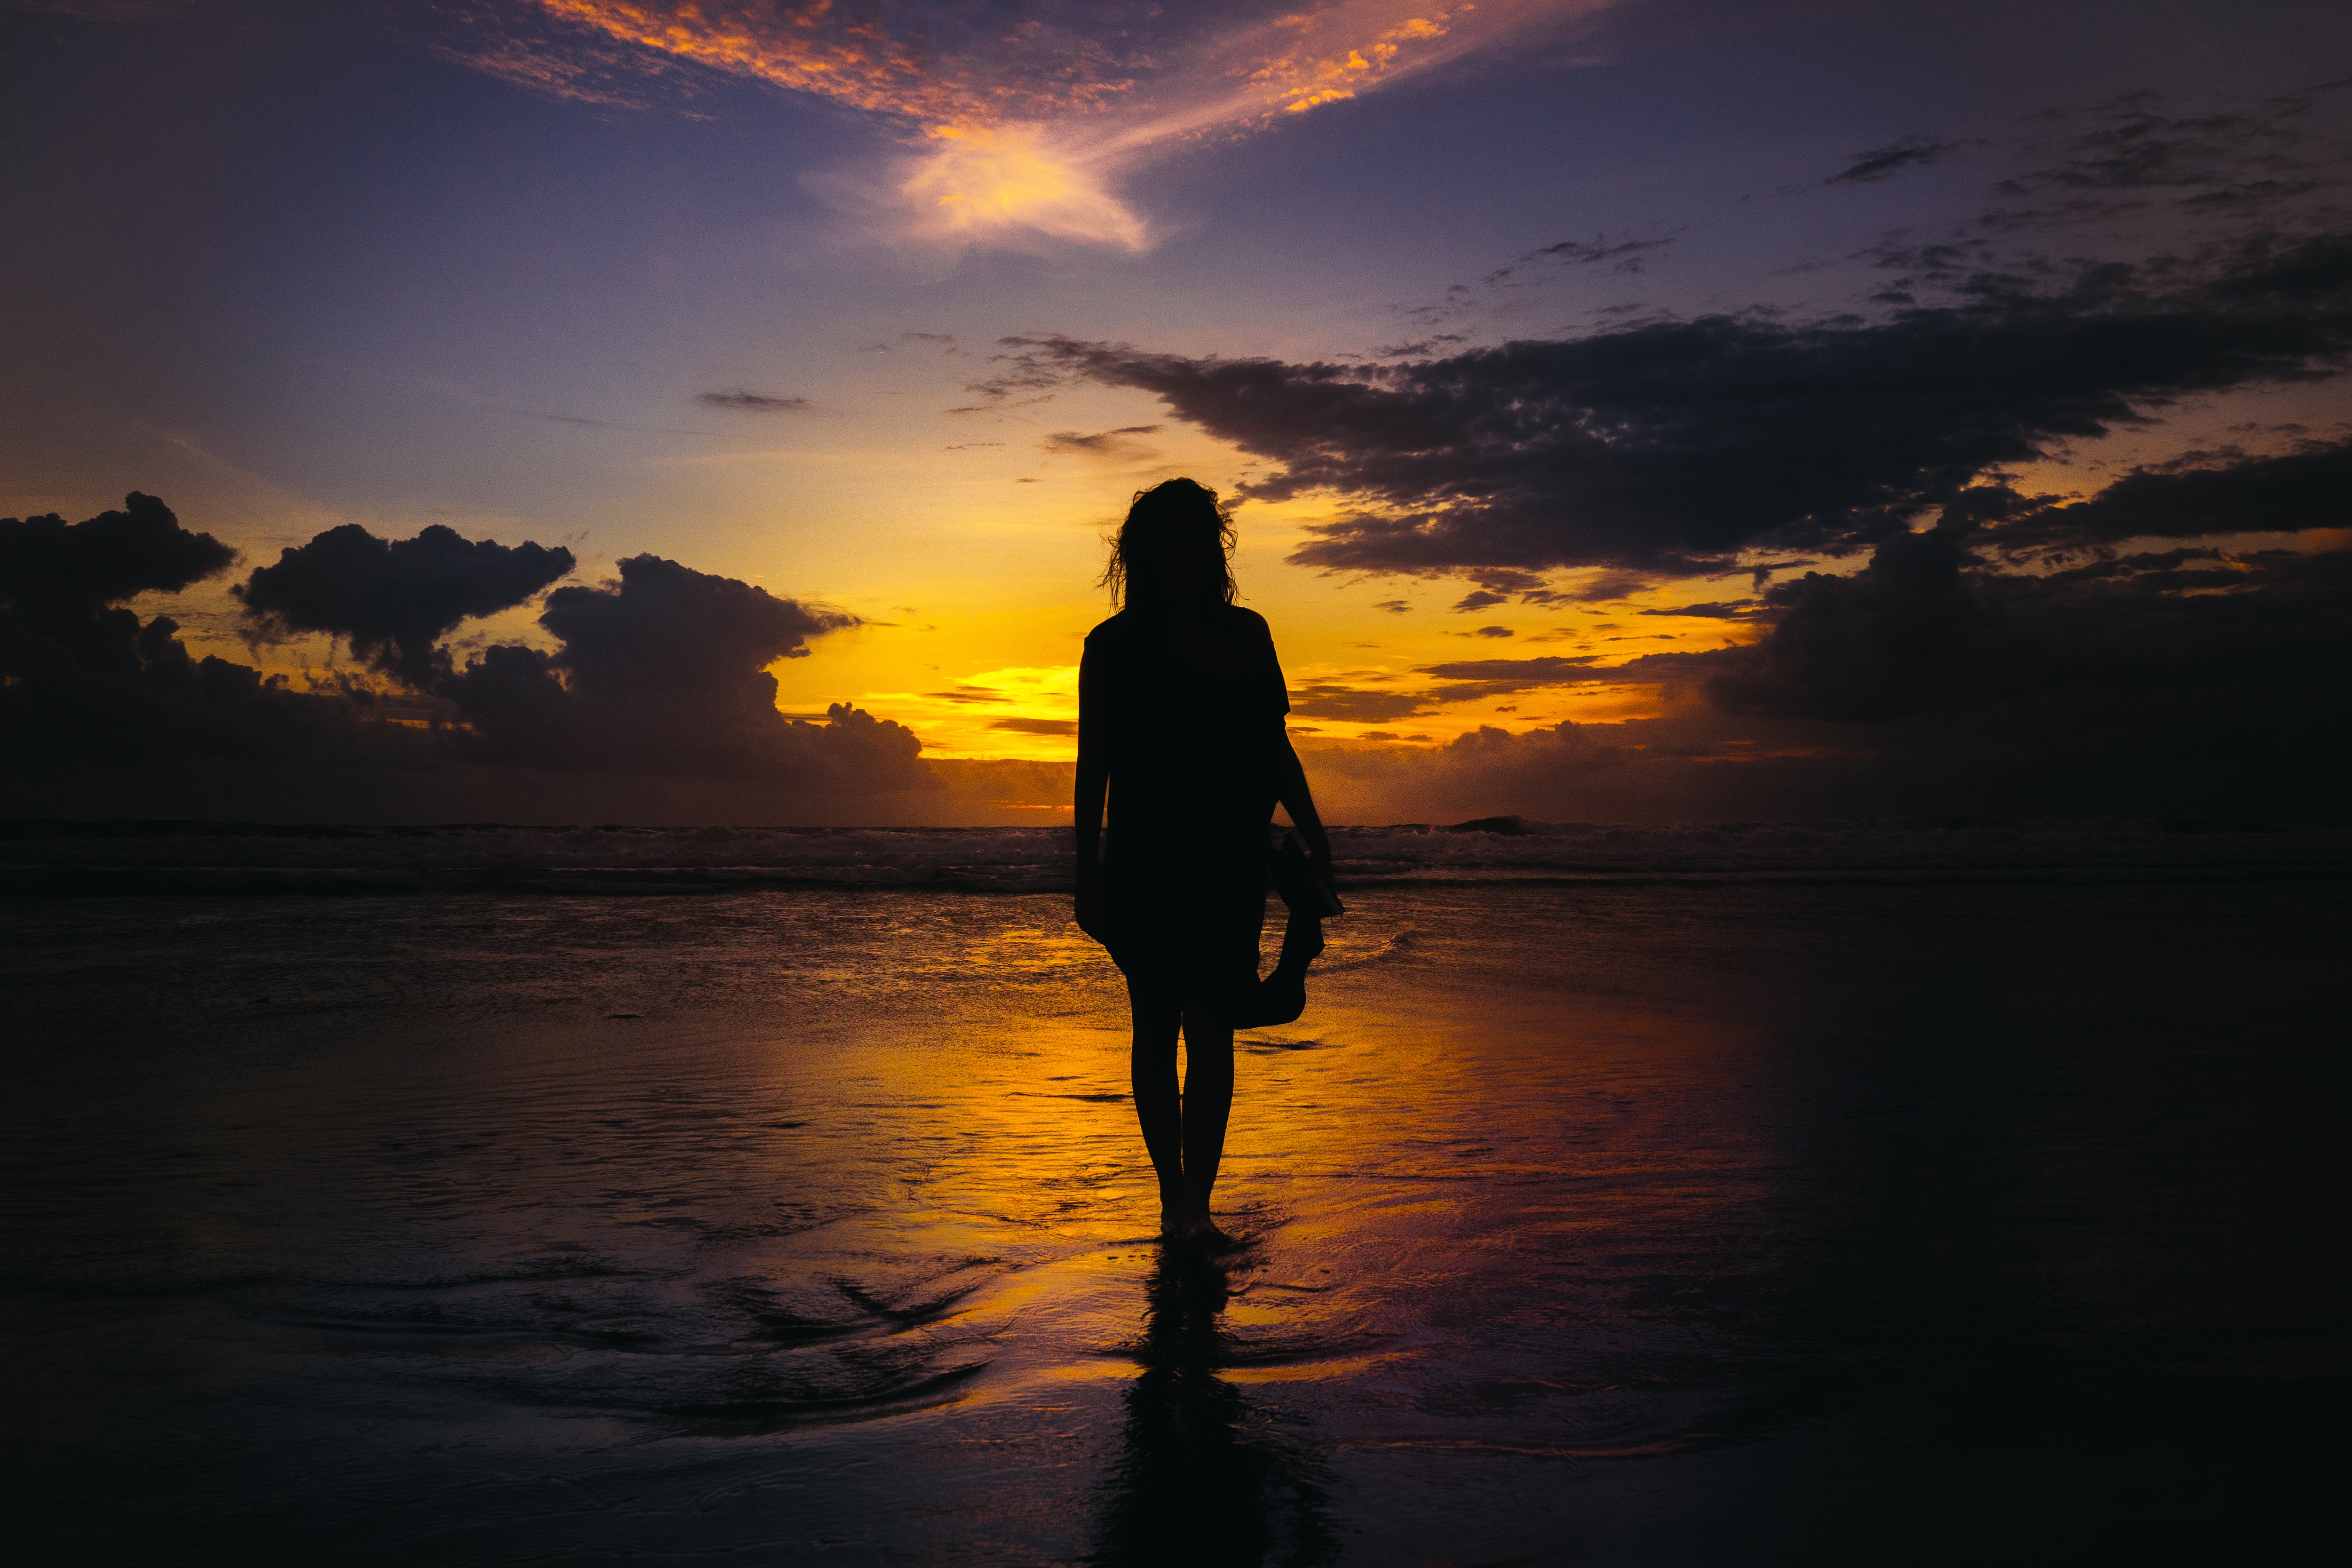
beach, sea, coast, water, ocean, horizon, silhouette, cloud, sun, sunrise, sunset, sunlight, morning, dawn, dusk, evening, reflection, afterglow